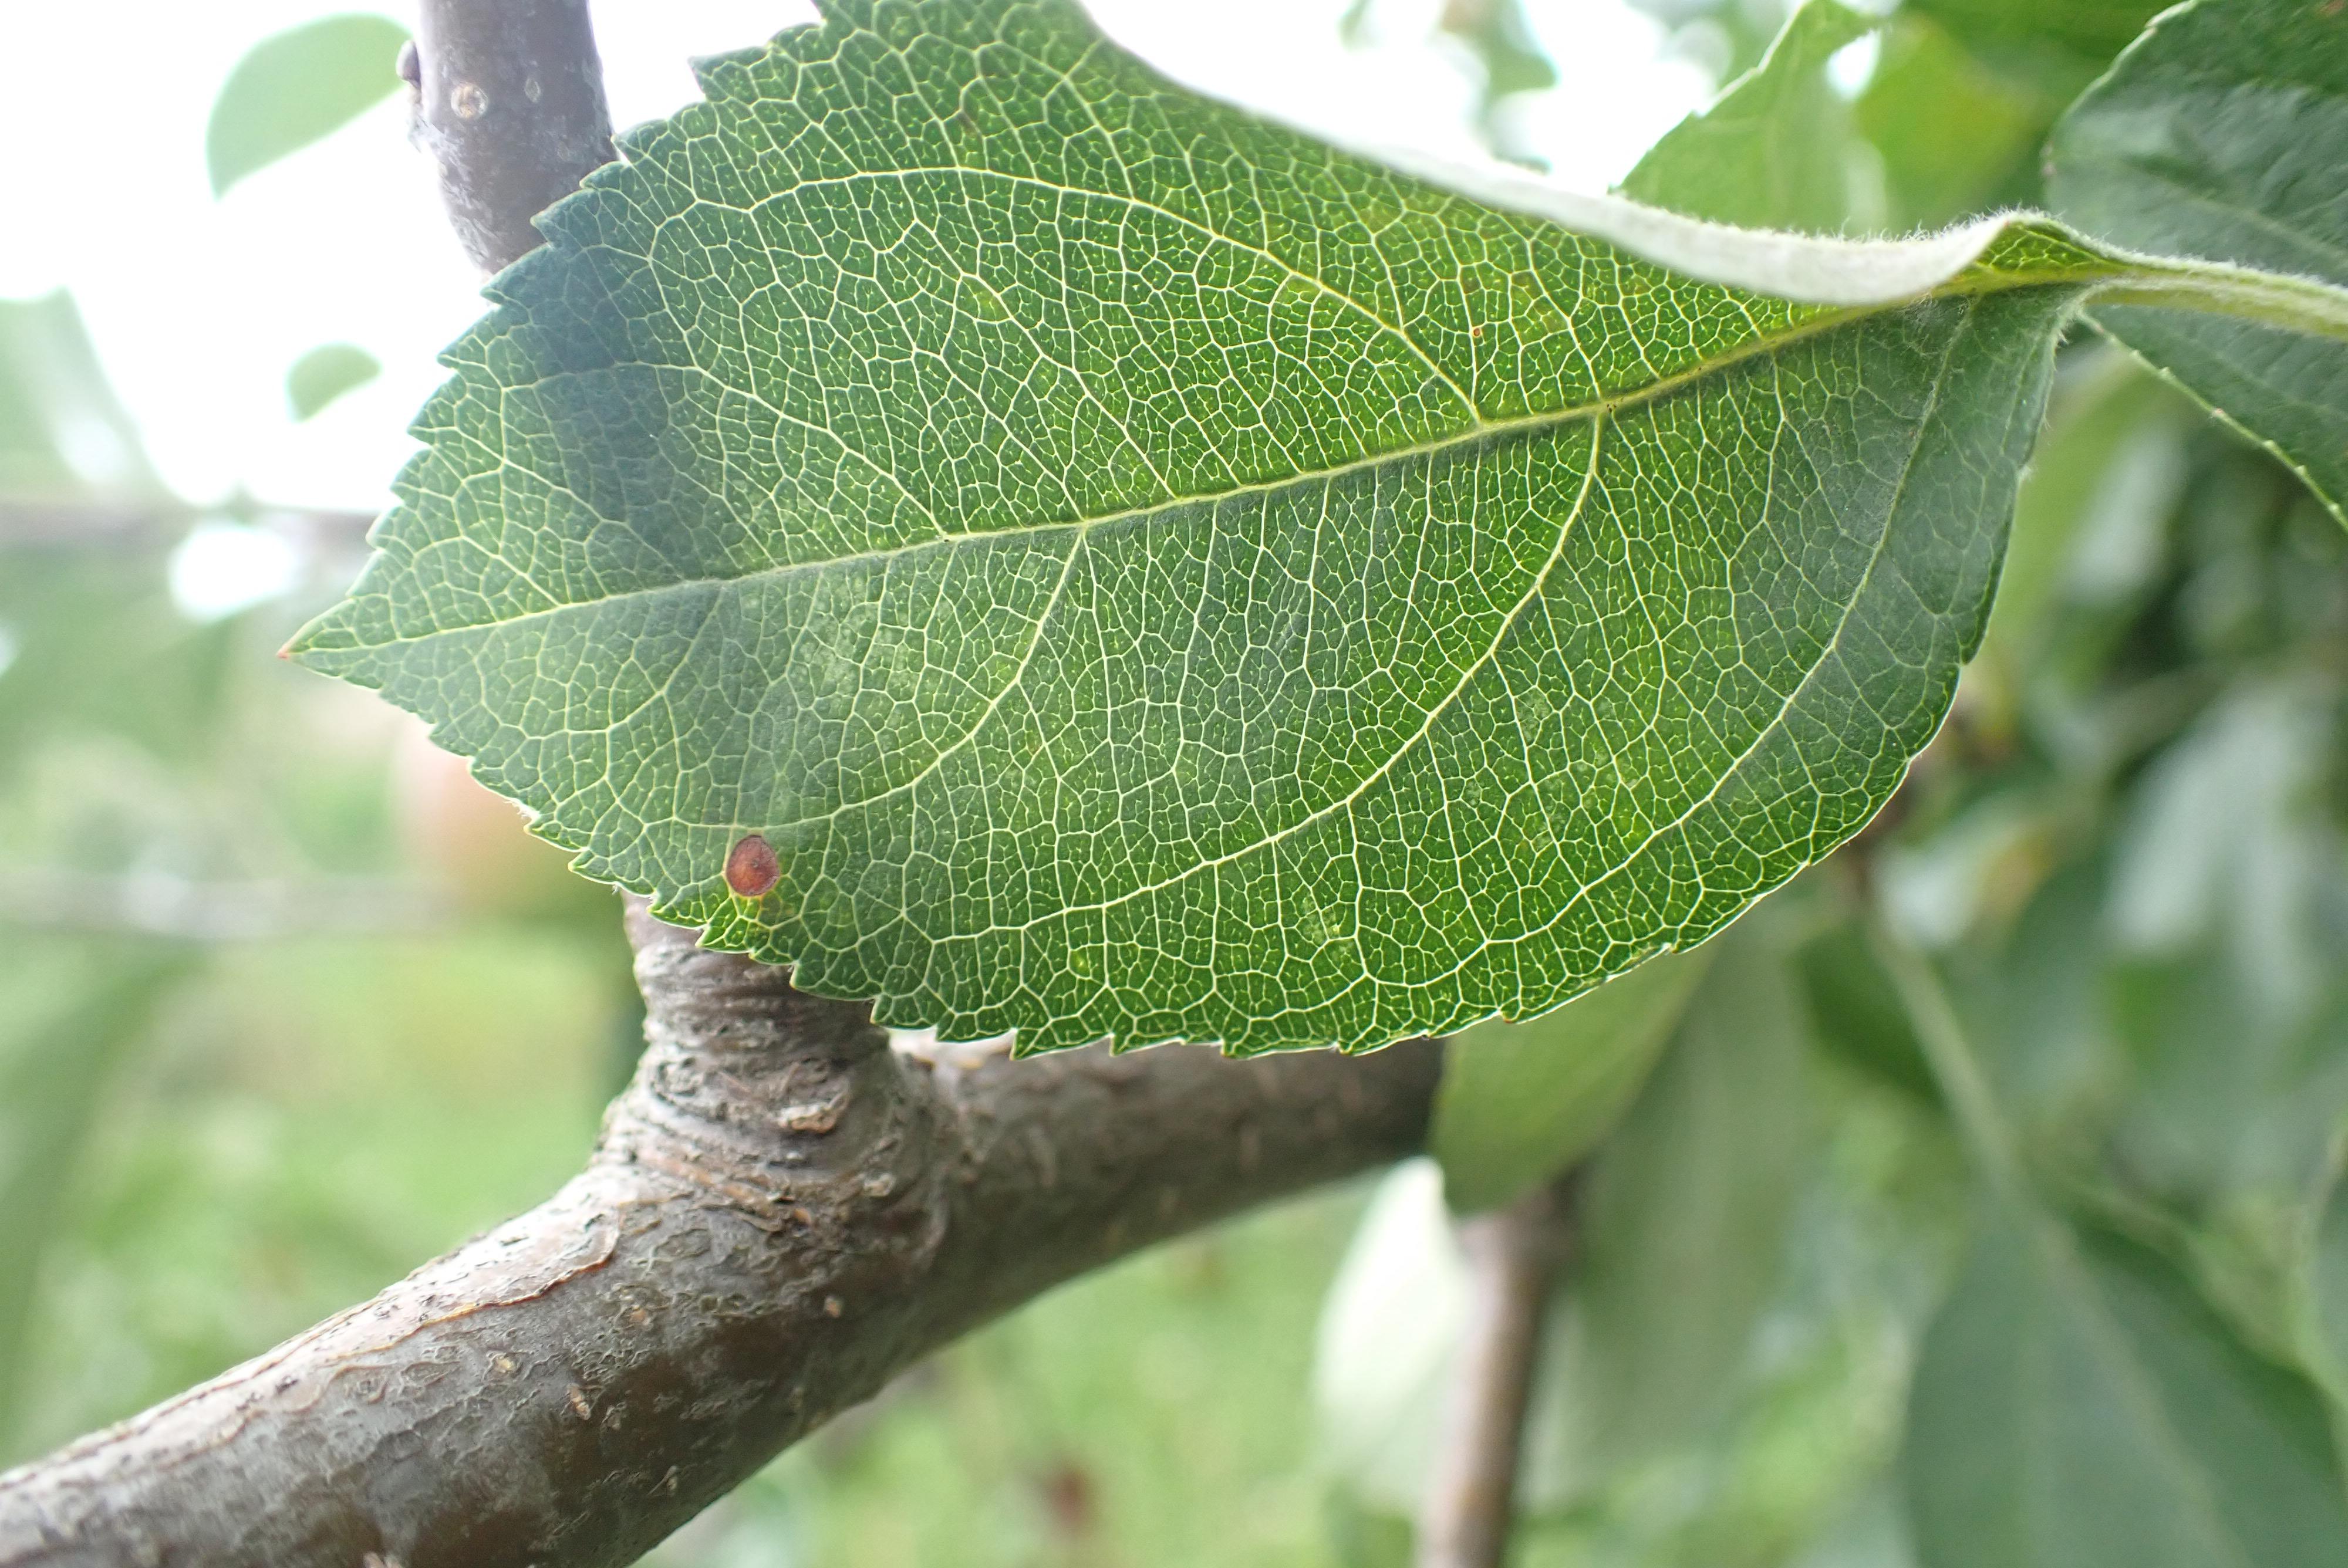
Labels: frog_eye_leaf_spot